Manchester Arndale

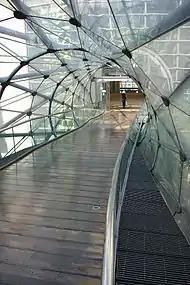
Interior of the footbridge linking the Arndale to Marks & Spencer across Corporation Street

In the immediate aftermath of the bombing, the southern half of the centre was repaired and refurbished. The northern half was patched up, with buses originally stopping on Cannon Street itself before the bus station was eventually replaced by Shudehill Interchange in January 2006. Marks and Spencer, which was particularly badly damaged in the explosion, reopened in a separate building, linked to the main mall on the first floor by a glass footbridge which was designed by Stephen Hodder. Shortly after opening the large branch, the building was split into two independent shops. Half remained a branch of Marks and Spencer while the side facing The Triangle became a branch of Selfridges.